Didsbury Campus

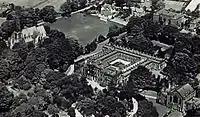
An aerial view of Didsbury College, 1950. The centre building is the original house, the old chapel building is at the bottom right, and St Paul's Methodist Church is at the top left.

The college faced some difficulties initially, as the building which had accommodated 70 students previously now needed space for 224, including 140 living on site. In the first four years, renovations by the Ministry of Works included the removal of 60 chimney stacks, a new roof, new wiring and central heating. Many lectures took place away from the site in various schools and other buildings nearby, and temporary huts – which would become permanent – were constructed in 1947. The first students were all ex-service men who had been interviewed by boards established by the Ministry of Education; they completed a 2-year course over a period of just 13 months. The second cohort of 242 men completed their course in a similar amount of time. Didsbury became co-educational in 1948, with 158 female and 106 male students enrolling. There was some uncertainty about what was to become of the college once the emergency scheme ended; the Methodists, who still owned the building, had moved to Bristol. The University of Manchester had expressed an interest in using the site as student accommodation, and the Methodists also wished to set up a training college. In the end, by 1950, the emergency college was purchased by the City of Manchester and made permanent as Didsbury Teacher Training College, with an initial enrolment of about 250 male and female students. As a result of becoming a permanent college, Didsbury became part of Manchester University's School of Education. In 1956 Lord and Lady Simon of Wythenshawe granted the college of land on the opposite side of Wilmslow Road, allowing sports days to be held.